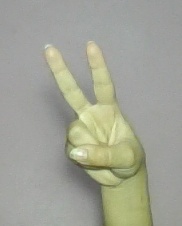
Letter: taa